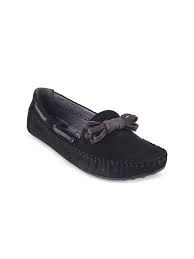
Label: Boat